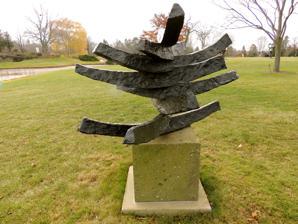
Building: Lynden Sculpture Garden
Country: United States of America
Year built: 2010
Milwaukee, Wisconsin collection assembled 1962 to 1978 " Orizzontale " by Aldo Calo Lynden Sculpture Garden (formerly the Bradley Sculpture Garden) is a 40-acre outdoor sculpture park located at 2145 West Brown Deer Road in Milwaukee , Wisconsin in Milwaukee County . Formerly the estate of Harry Lynde Bradley and Margaret (Peg ) Blakney Bradley, Lynden is home to the collection of more than 50 monumental sculptures collected by Margaret Bradley between 1962 and 1978. The collection features works by Alexander Archipenko , Henry Moore , Barbara Hepworth , Clement Meadmore , Marta Pan , Tony Smith , Mark di Suvero and others sited across 40 acres of park, lake and woodland. History The Lynden Sculpture Garden was the estate of the late Harry Lynde Bradley and Margaret (Peg) Blakney Bradley. Harry Bradley, an inventor and industrialist, founded the Allen-Bradley Company with his brother Lynde in 1904, building it into one of the state’s most successful manufacturing concerns. Harry married Peg in April 1926, and in 1928, they purchased property about 10 miles north of downtown Milwaukee and named it "Lynden." The Bradleys took the nearly 40 acres of flat farmland and, with the help of Chicago landscape architects Langford & Moreau, created an English country park with gently rolling hills, trees and flower beds. The lake and the rustic bridge spanning the water were designed to match Harry Bradley’s memories of the municipal grounds in Kansas City where he swam as a boy. In April 1934 the Bradleys hired Carl Urban, a fourth generation gardener, to supervise the crew and the planting of the garden beds and trees. Trained in Germany and the United States, Urban observed that when he first saw the acreage behind the house it consisted mainly of corn fields with horses, sheep, goats and 13 oak trees. Over time, nearly 4,000 trees were planted on the property—several varieties of elms as well as Norwegian, Austrian and Scotch pines, Norway maples, a Danish plum tree, seven varieties of birch trees and Kentucky coffee trees. Urban remained on the staff and resided in the apartment in the barn until his death in 1991. Further plans to construct a botanical garden on the site were derailed by the outbreak of World War II. In 1962, Peg Bradley—already an experienced art collector—began collecting the contemporary monumental sculptures that secured Lynden’s international reputation. She collected actively until her death in 1978. The collection includes sculptures by Alexander Archipenko , Henry Moore , Barbara Hepworth , Clement Meadmore , Marta Pan , Tony Smith , Mark di Suvero and many others. After the works had been purchased, Peg would sit on her porch to direct the location of wood models constructed by the staff as she chose sites for the sculptures. Some of the artists travelled to Lynden to assist with the siting and to assemble their work. The original farmhouse, built in the 1860s, was enlarged to accommodate Harry, Peg and their daughter Jane. Local architect Fitzhugh Scott provided drawings for the alterations to the barn, the bathhouse, and a diving pier and slide. Several decades later architect David Kahler designed an addition at the west end of the house for an indoor swimming pool, providing more space for the Bradleys’ growing art collection. Opening to the public In 2009 the board of the Bradley Family Foundation elected to open Lynden to the public. This required an extensive renovation of the house and some of the grounds. The house has been transformed by Uihlein-Wilson Architects using sustainable building practices. The newly created public spaces include a conference room, a large classroom/studio, a gallery and a glassed-in function space overlooking the large patio. Lynden opened to the public on May 30, 2010, offering tours ( docent -led and self-guided), educational programs, temporary exhibitions, and performances. It is open year-round. List of artists and works Alexander Archipenko - Queen of Sheba Max Bill - Rhythm in Space Deborah Butterfield - Hara Samuel Buri - Des Vaches: Mo, Ni, Que Robert Burkert - "Butterflies" Aldo Calo - Orizzontale , Tensione No. 2 Lindsay Daen - The Lovers Mark di Suvero - The Lovers , Poland Sorel Etrog - Embrace , The Source Charles Ginnever - Olympus Duayne Hatchett - Rainbow Bernhard Heiliger - Unfolding , Vegetative Sculpture I John Henry - Pin Oak I Barbara Hepworth - Conversations with Magic Stones, Figure Three , Magic Stone Three of Conversations with Magic Stones , Sea Form (Atlantic) Linda Howard - Round About , Sky Fence Lyman Kipp - Lodgepole Bernard Kirschenbaum - Twist for Max , Way Four Alexander Liberman - Axeltree , Orbits , Ritual II Heinz Mack (Macht) - Knife Tree , Three Graces ‘Thalia’ ‘Aglaia’ and ‘Euphrosyne’ Tobias Madison & Kaspar Müller - "Bora Bora Structure for Lynden Sculpture Garden, Milwaukee" Gerhard Marcks - Bremen Town Musicians Clement Meadmore - Double Up , Upstart Antoni Milkowski - Salem No. 7 Henry Moore - Large Torso, Arch , Two-Piece Reclining Figure No. 9 Robert Murray - Windfall Forrest Myers - "Quartet 1967/2013" Masayuki Nagare - Ancestor , Bench-Stone Isamu Noguchi - Sinai Marta Pan - Floating Sculpture No. 3 Beverly Pepper - Compound Junior George Rickey - Peristyle, Three Lines James Rosati - Untitled Ernest C. Shaw - Arch , Epicenter , Epicenter II , III Columns Arlie Sinaiko - Flight Tony Smith - Wandering Rocks George Sugarman - Trio Isaac Witkin - Kumo Temporary exhibitions and performances In addition to its permanent outdoor sculpture collection, Lynden hosts a number of temporary exhibitions and performances each year. Some of these are drawn from the Bradley Family Foundation collection, which includes paintings, works on paper and small sculptures. Others feature works by contemporary artists. Inside/Outside was the theme of the Lynden Sculpture Garden’s 2010-2011 gallery exhibition program. This series of temporary exhibitions, which began in the summer of 2010, featured pairs of artists working in the gallery and on the grounds of the sculpture garden. Inside/Outside provided a series of opportunities for artists to reframe the permanent collection and to re-present it—and the individual works in it—to the public. This established the basis for ongoing engagement with Lynden and its collection. Exhibiting artists included Kevin Giese and Linda Wervey Vitamvas, Eddee Daniel and Philip Krejcarek, Shana McCaw and Brent Budsberg, Kevin Schlei and Lynn Tomaszewski, and Amy Cropper and Stuart Morris. The series culminated in Dressing the Monument , an international exhibition of contemporary sculpture and performances by Tobias Madison & Kaspar Müller (Switzerland); Hannah Weinberger (Switzerland); Nicholas Frank (Milwaukee); Michelle Grabner & Brad Killam (Chicago); Lucas Knipscher (New York); John Miller (New York) & Richard Hoeck (Vienna); David Robbins (Milwaukee); and Anicka Yi /Matt Sheridan Smith (New York). Since opening to the public in 2010, Lynden has presented performances by Eiko & Koma , the Echo Park Film Center Filmmobile, WildSpace Dance Company, Nora Chipaumire , Present Music , Trisha Brown Dance Company, and Reggie Wilson/Fist and Heel Performance Group . References